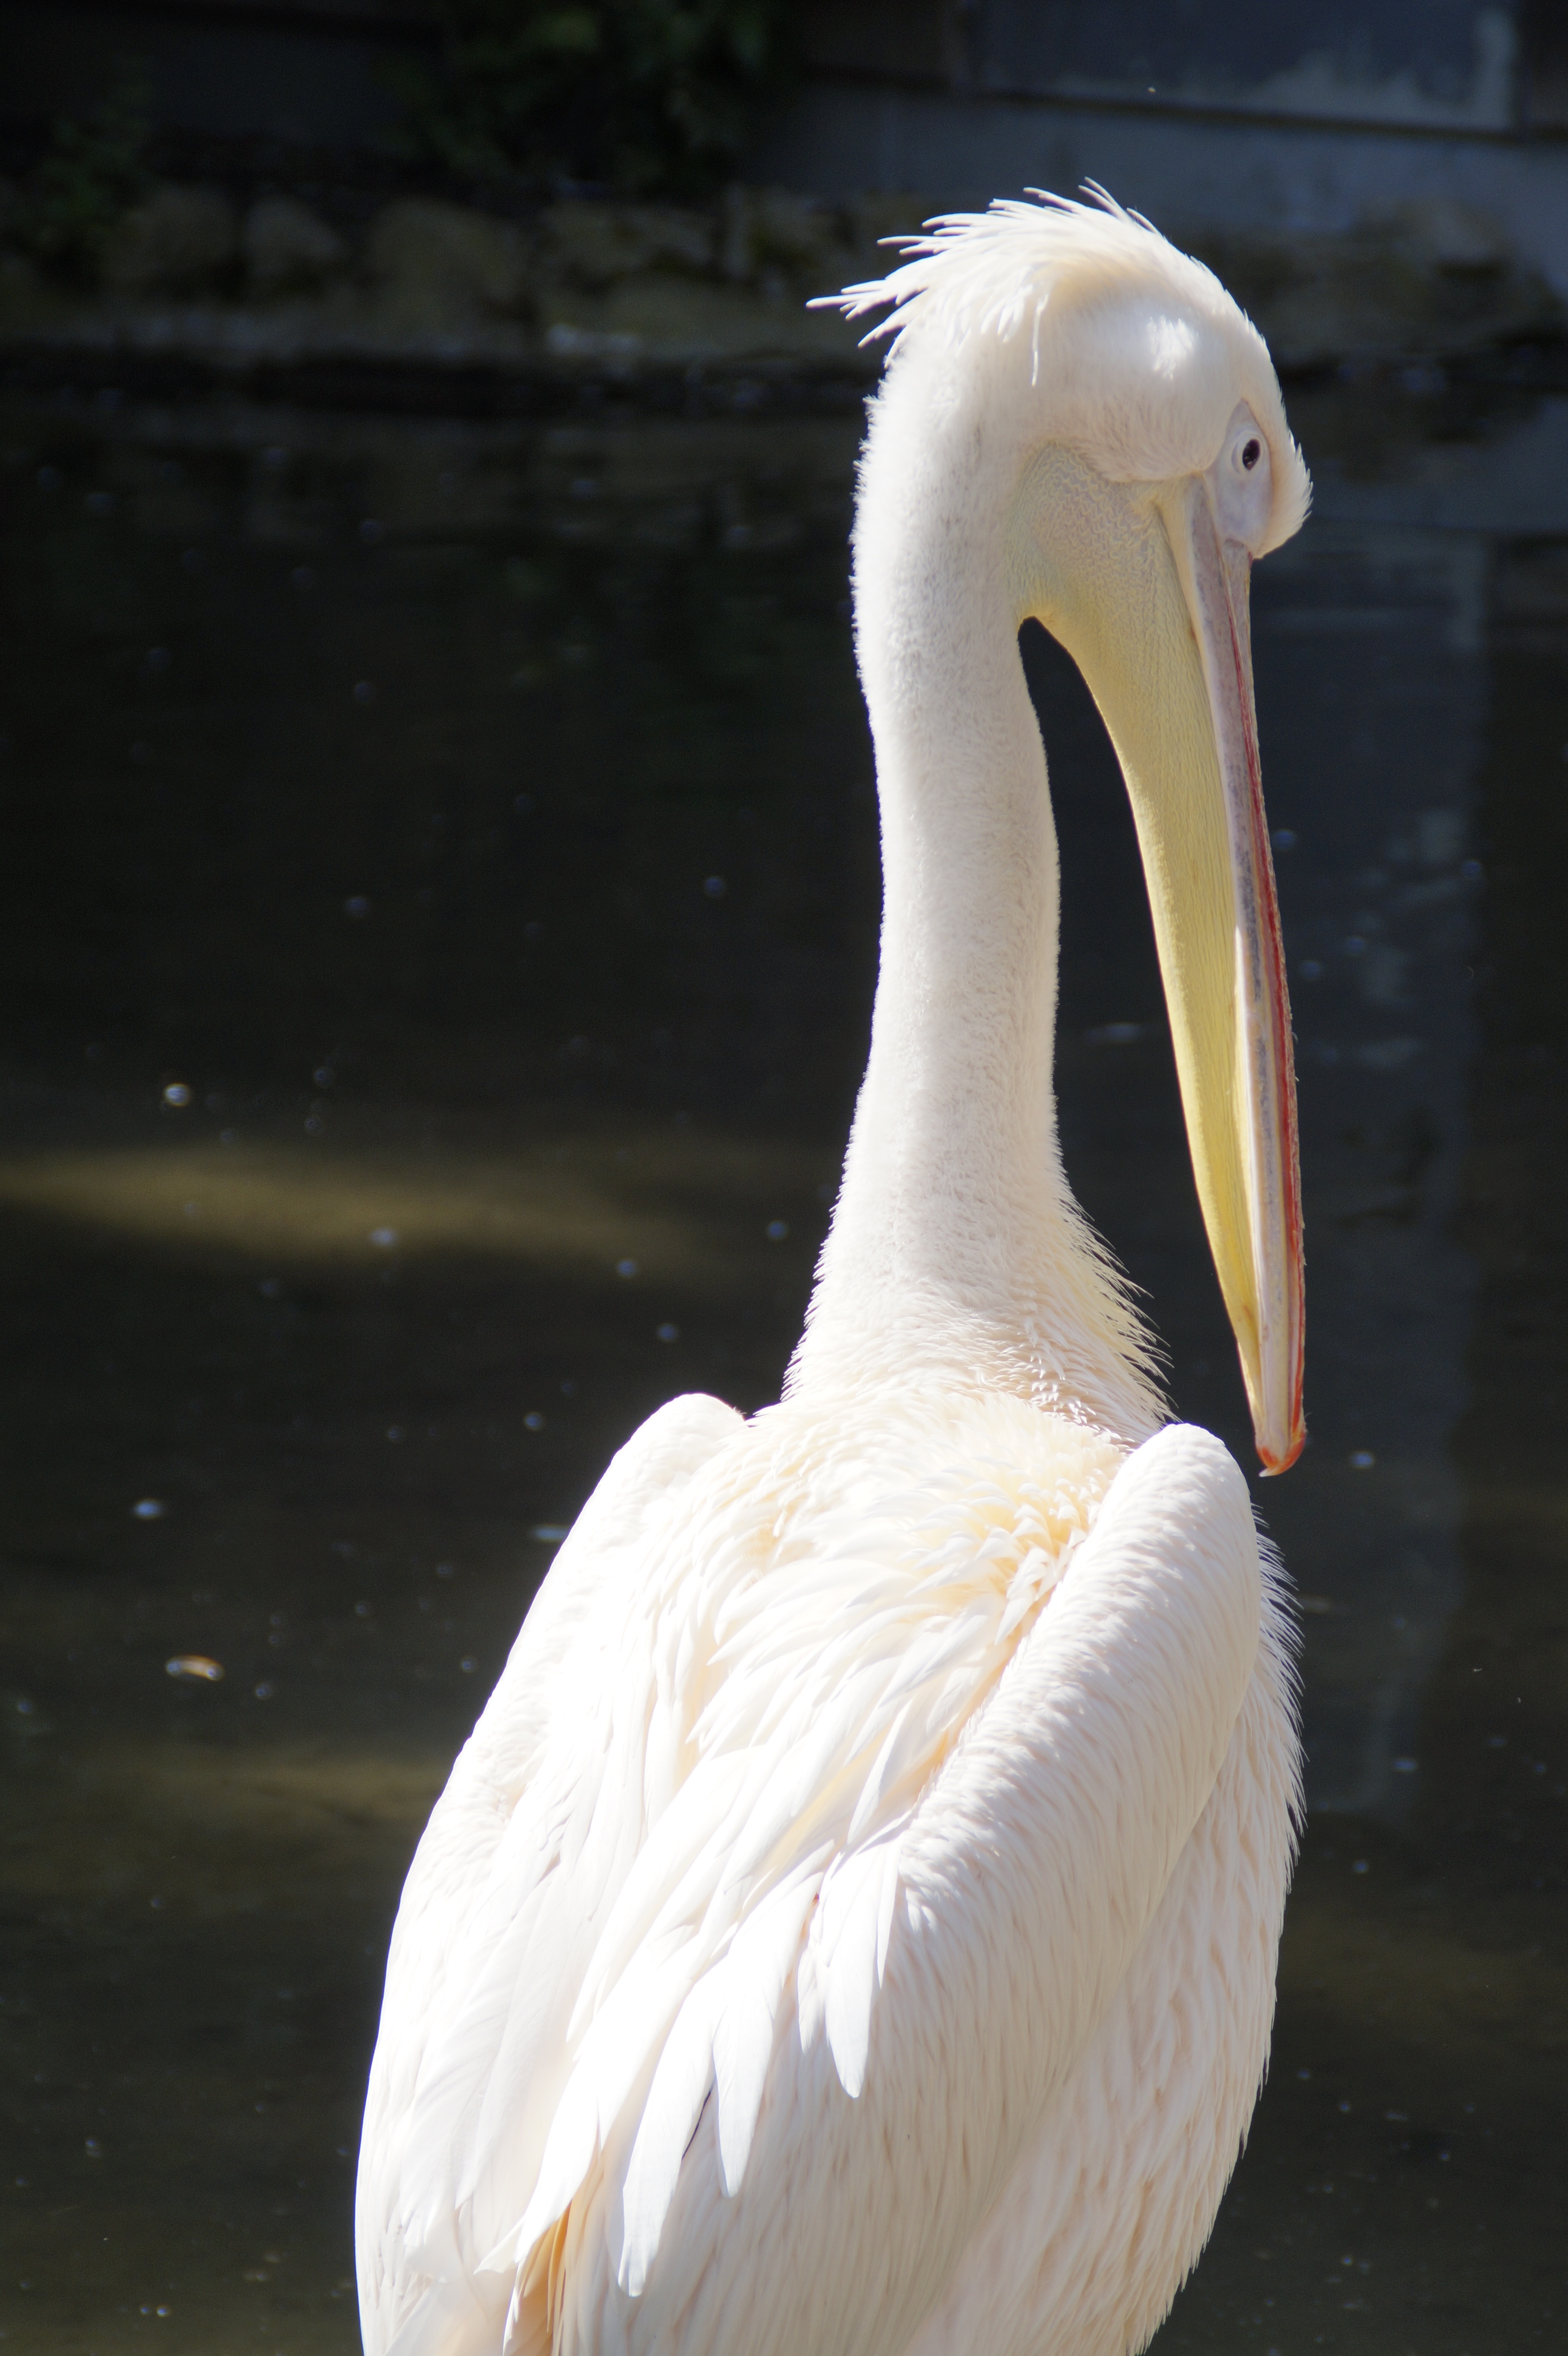
bird, wing, white, pelican, seabird, wildlife, beak, fauna, rear view, head, move, vertebrate, beautiful, bill, pelikan, water bird, pelecaniformes, great egret